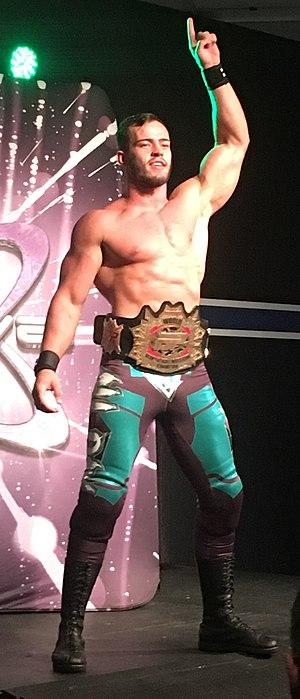
Le FIP World Heavyweight Championship est un championnat de catch de la Full Impact Pro symbolisé par une ceinture en cuir ornée de plaques en métal. Il désigne le catcheur vedette de cette fédération. Ce titre est créé le 25 septembre 2004 où la FIP organise un tournoi remporté par Homicide. Depuis cette date, 14 catcheurs ont détenu cette ceinture pour 19 règne et a été vacant à trois reprises.
Austin White, est un catcheur américain. Il est connu pour son travail à la EVOLVE. Le 15 août 2019, il signe un contrat avec la World Wrestling Entertainment. Il travaille actuellement dans la division NXT.